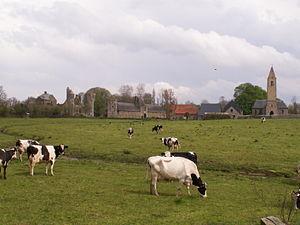
Gratot est une commune française, située dans le département de la Manche en région Normandie, peuplée de 656 habitants.